Contact lens

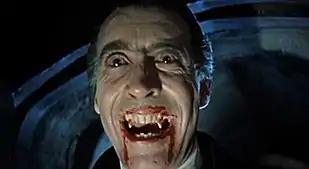
Christopher Lee as the title character in "Dracula" (1958) in one of the first uses of contact lens with makeup in films

This type of devices mimic digital rubbing. The lenses are sandwiched by silicone parts inside the portable device. The device applies a gentle yet high speed rubbing action on the lens surface and remove debris.